My Girl (The Temptations song)

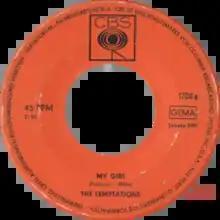
Side A of the German single

"My Girl" is a 1964 song recorded by the Temptations for the Gordy (Motown) record label. Written and produced by the Miracles members Smokey Robinson and Ronald White, it became the Temptations' first U.S. number 1 single, and is considered their signature song. Robinson's inspiration for writing "My Girl" was his wife, Miracles member Claudette Rogers Robinson. The song was included on the Temptations 1965 album "The Temptations Sing Smokey". In 2017, the song was selected for preservation in the National Recording Registry by the Library of Congress as being "culturally, historically, or aesthetically significant".